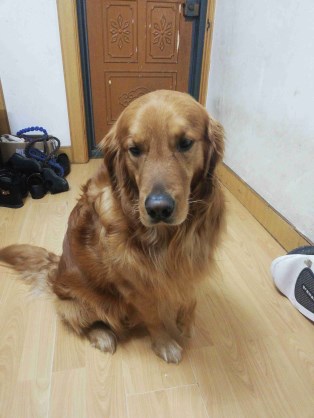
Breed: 5355-n000126-golden_retriever